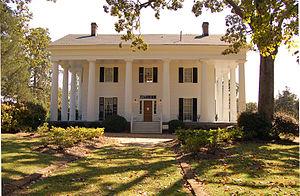
Roswell est une ville située dans le nord du comté de Fulton, en Géorgie. Il s'agit d'une banlieue aisée situé au nord de la capitale de l'État d'Atlanta. Roswell est la huitième plus grande ville de Géorgie avec une population de 88 346 selon le recensement de 2010 des États-Unis.